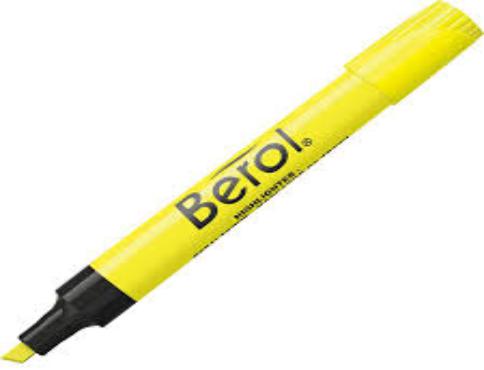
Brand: berol
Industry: Others